Describe the emotion expressed in this image:  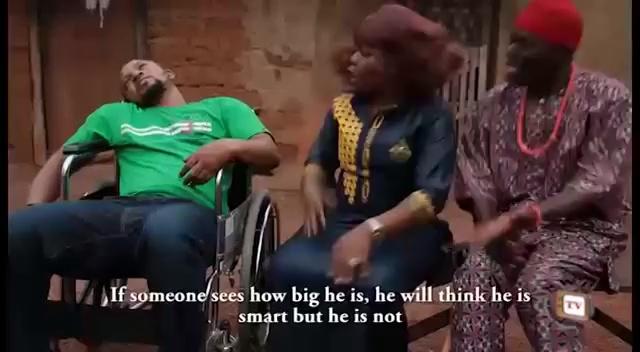
This person displays Pain, valence and arousal with low intensity.